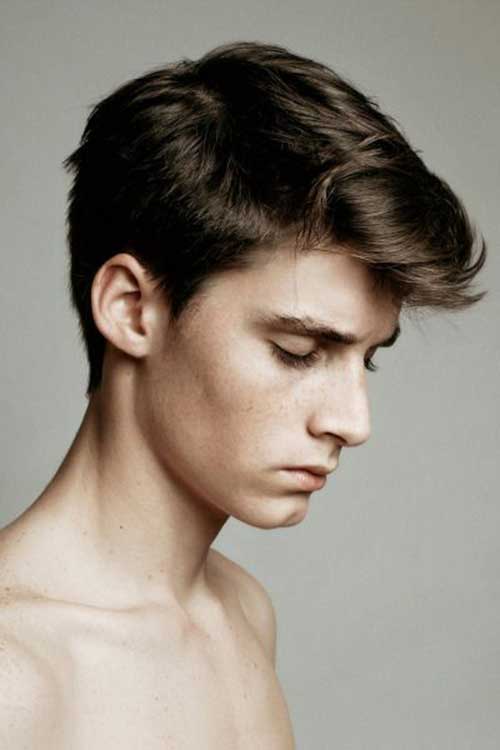
Portrait style: Real Portrait